Andrew Crummy

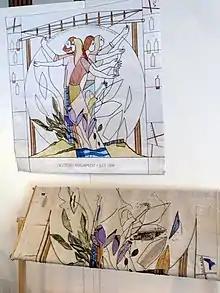
The "People's Panel" of the Great Tapestry of Scotland: design and work in progress

Andrew Thomas Crummy (born 14 November 1959) is a Scottish artist, who has designed several major works such as the "Great Tapestry of Scotland" (2013).